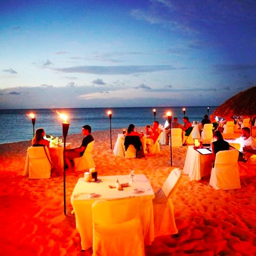
there is dinner and then there is dinner on the beach .